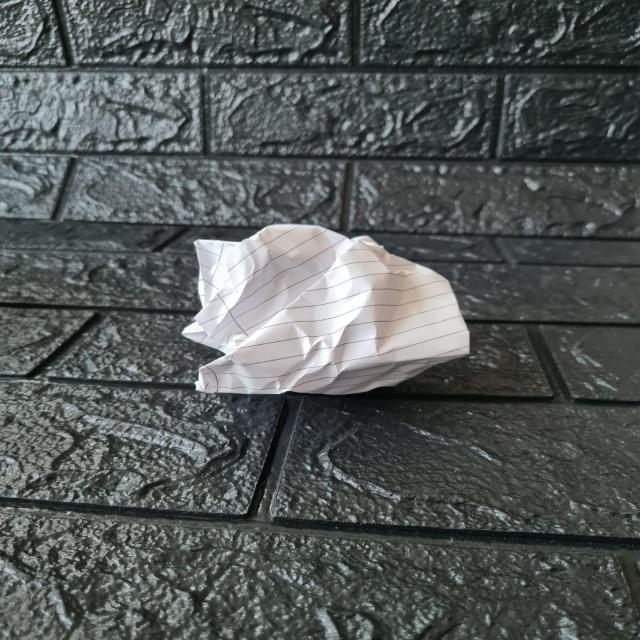
Label: tissues